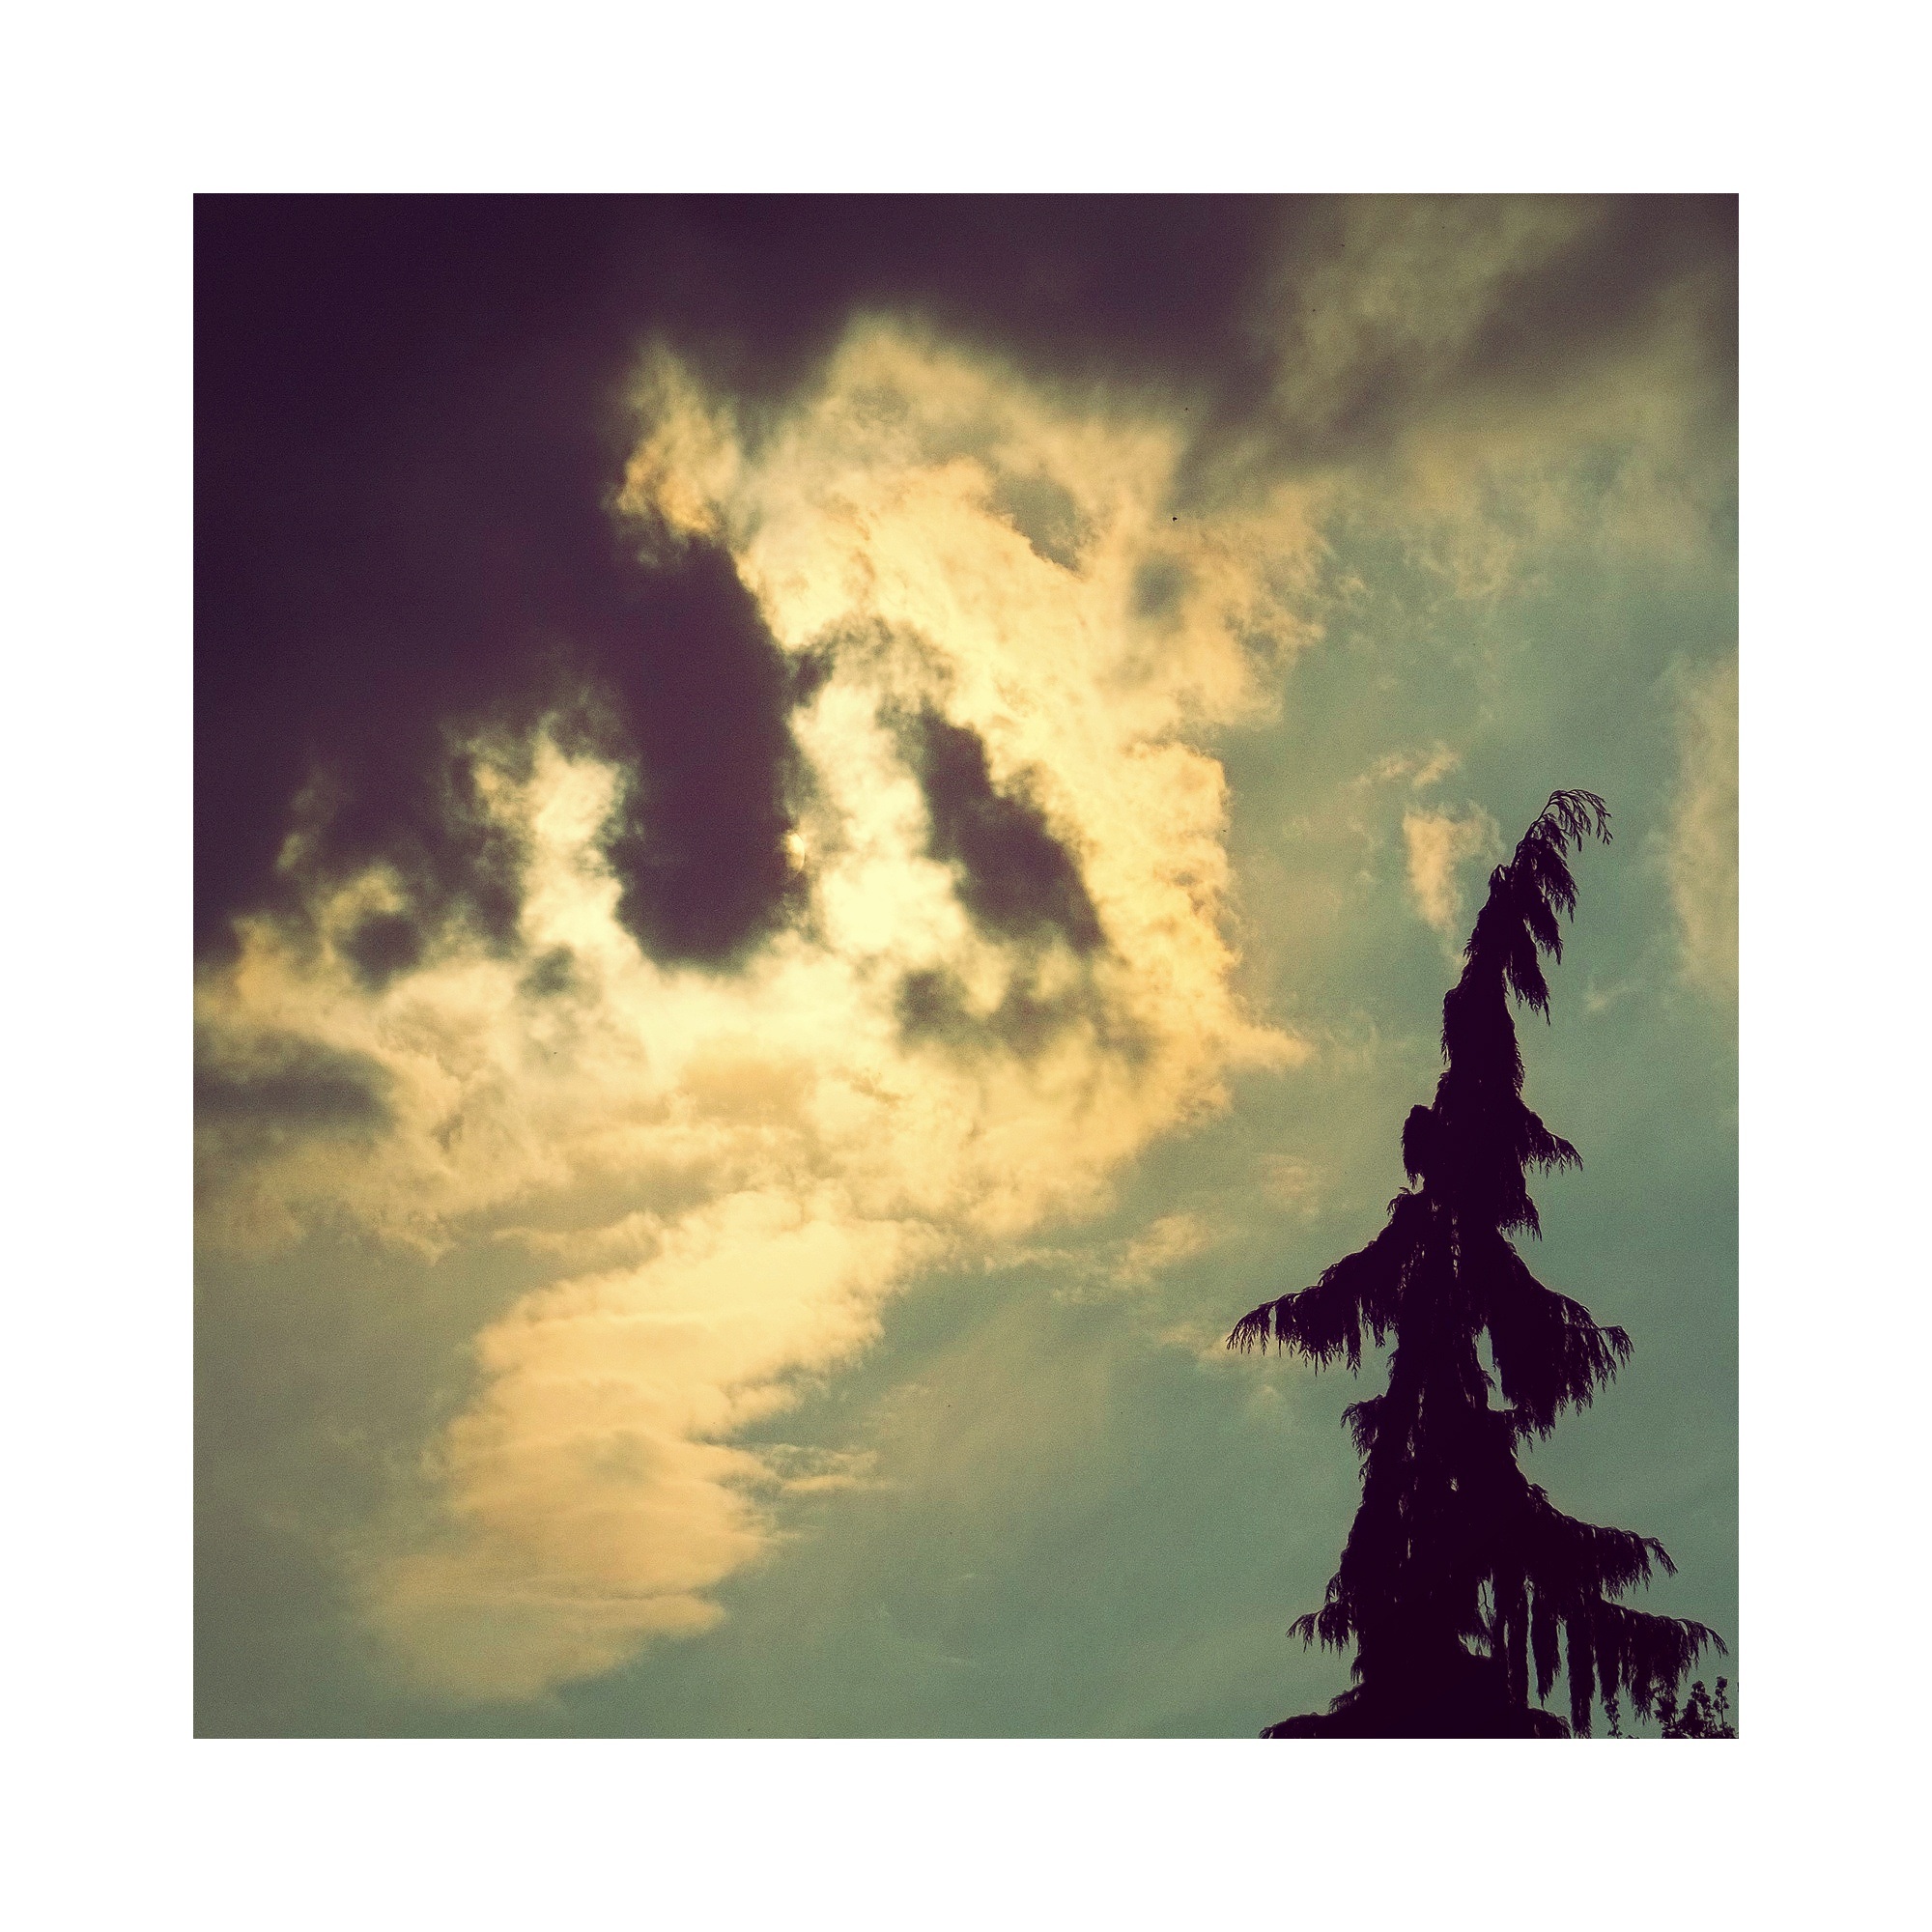
landscape, tree, nature, forest, silhouette, cloud, sky, sun, atmosphere, mystical, twilight, weather, grunge, conifer, aesthetic, clouds, weird, gloomy, weather mood, modern art